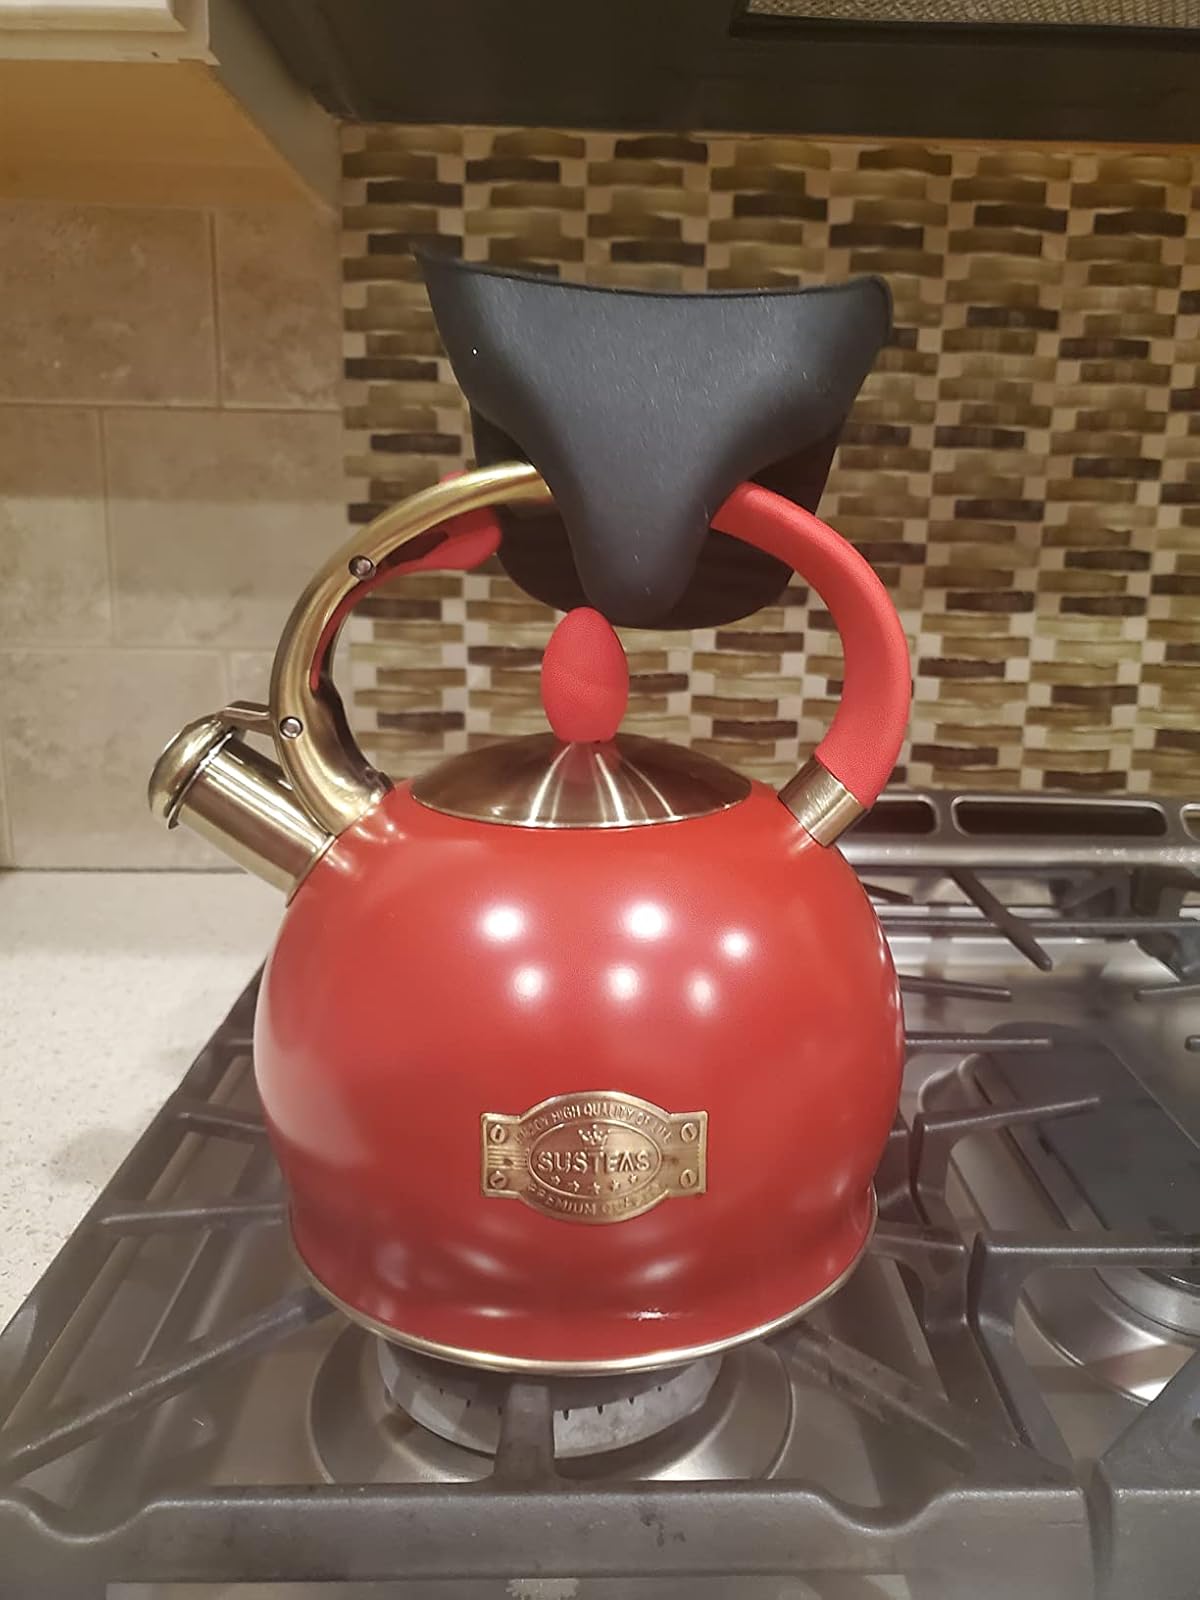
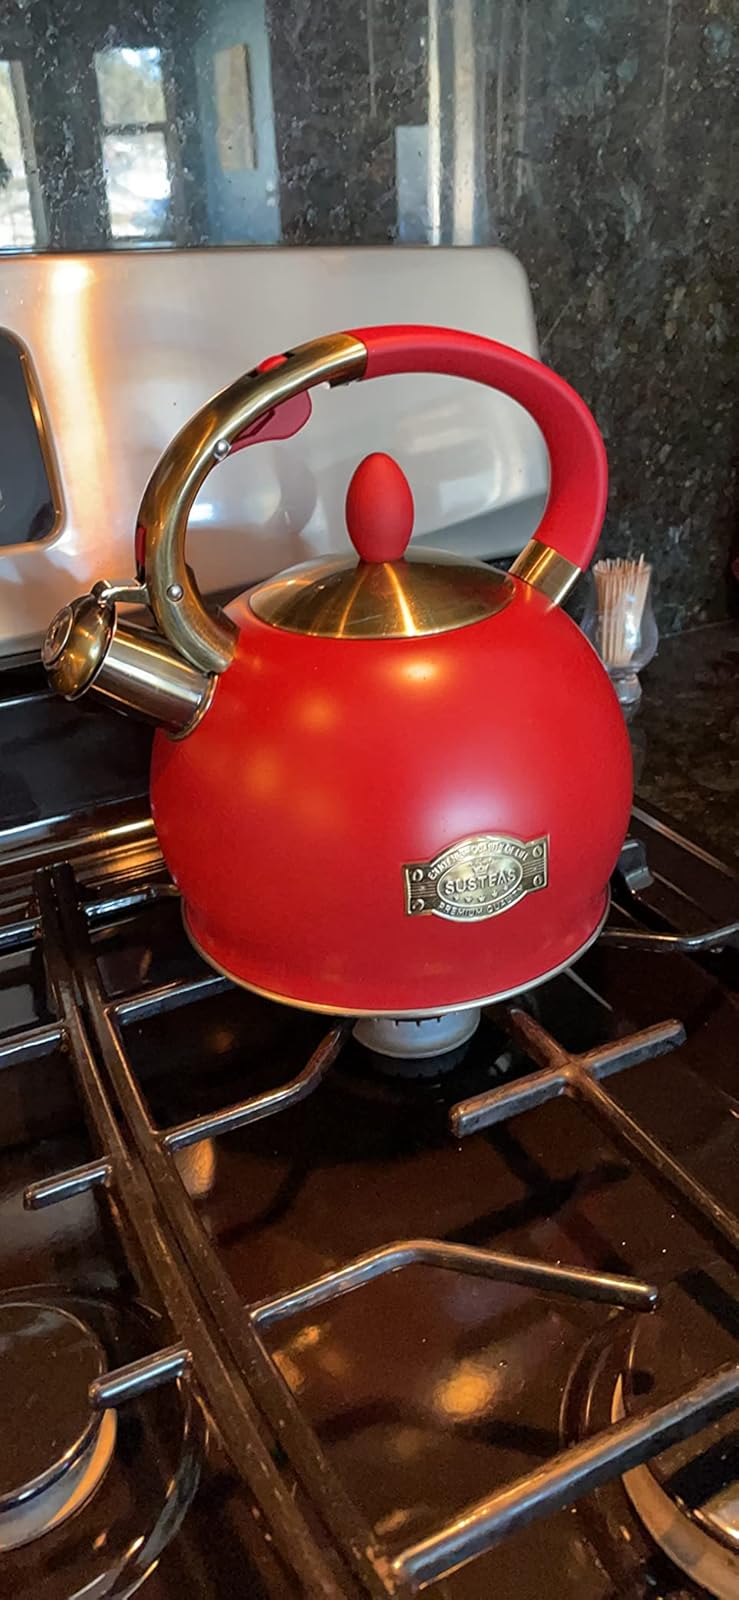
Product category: items_kettle
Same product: yes